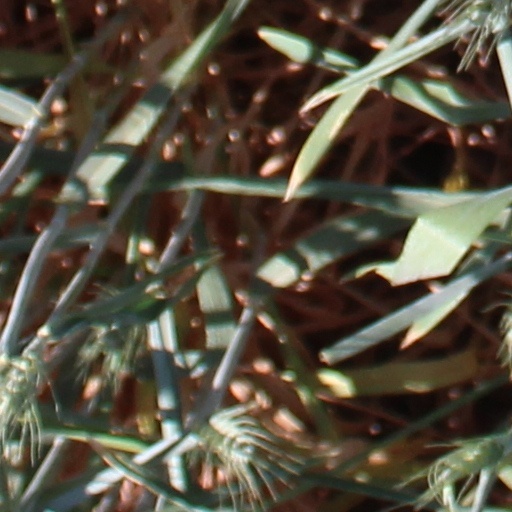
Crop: wheat